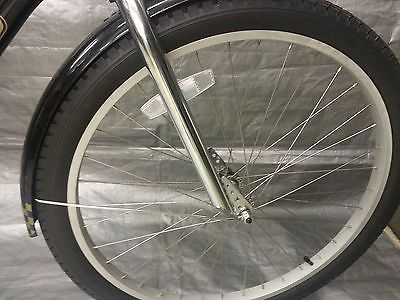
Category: bicycle